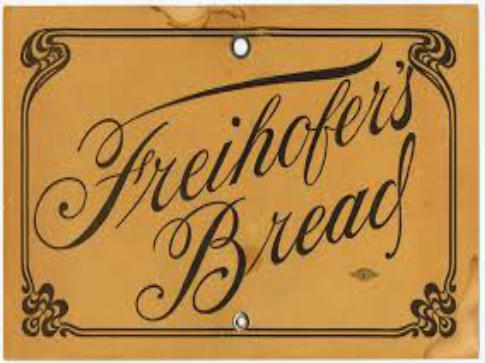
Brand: Freihofers
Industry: Food